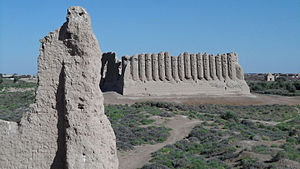
Invasionen af Khwarezmia / Galleri
Invasionen af Khwarezmia blev foretaget af mongolerne under ledelse af Djengis Khan. Invasionen var en hævn mod khwarezmiderne for Otrarkatastrofen. Efter invasionen kontrollerede mongolerne Khwarezmia, som tidligere var et selvstændigt imperium. Khwarezmidernes territorium var store dele af Storiran, blandt andet nutidens Usbekistan, Turkmenistan, Afghanistan, Iran og nogle nordlige provinser i Indien. Erobringen af Khwarezmia var det første af tre større mongolske erobringstogter vestpå, som resulterede i mongolernes invasion af Centralasien.